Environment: lab
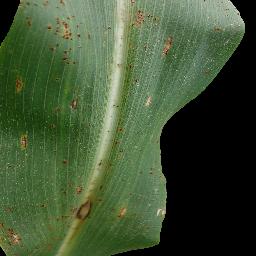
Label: common_rust